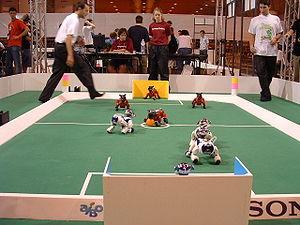
La RoboCup est un tournoi international de robotique, créé en 1996 par Hiroaki Kitano, Manuela M. Veloso, et Minoru Asada. L’objectif initial donné était d'arriver à créer une équipe de football robotisée capable de battre l'équipe de football « humaine » championne du monde, d'ici 2050. Mais c'est également un moyen de faire avancer les recherches dans le domaine de la robotique.